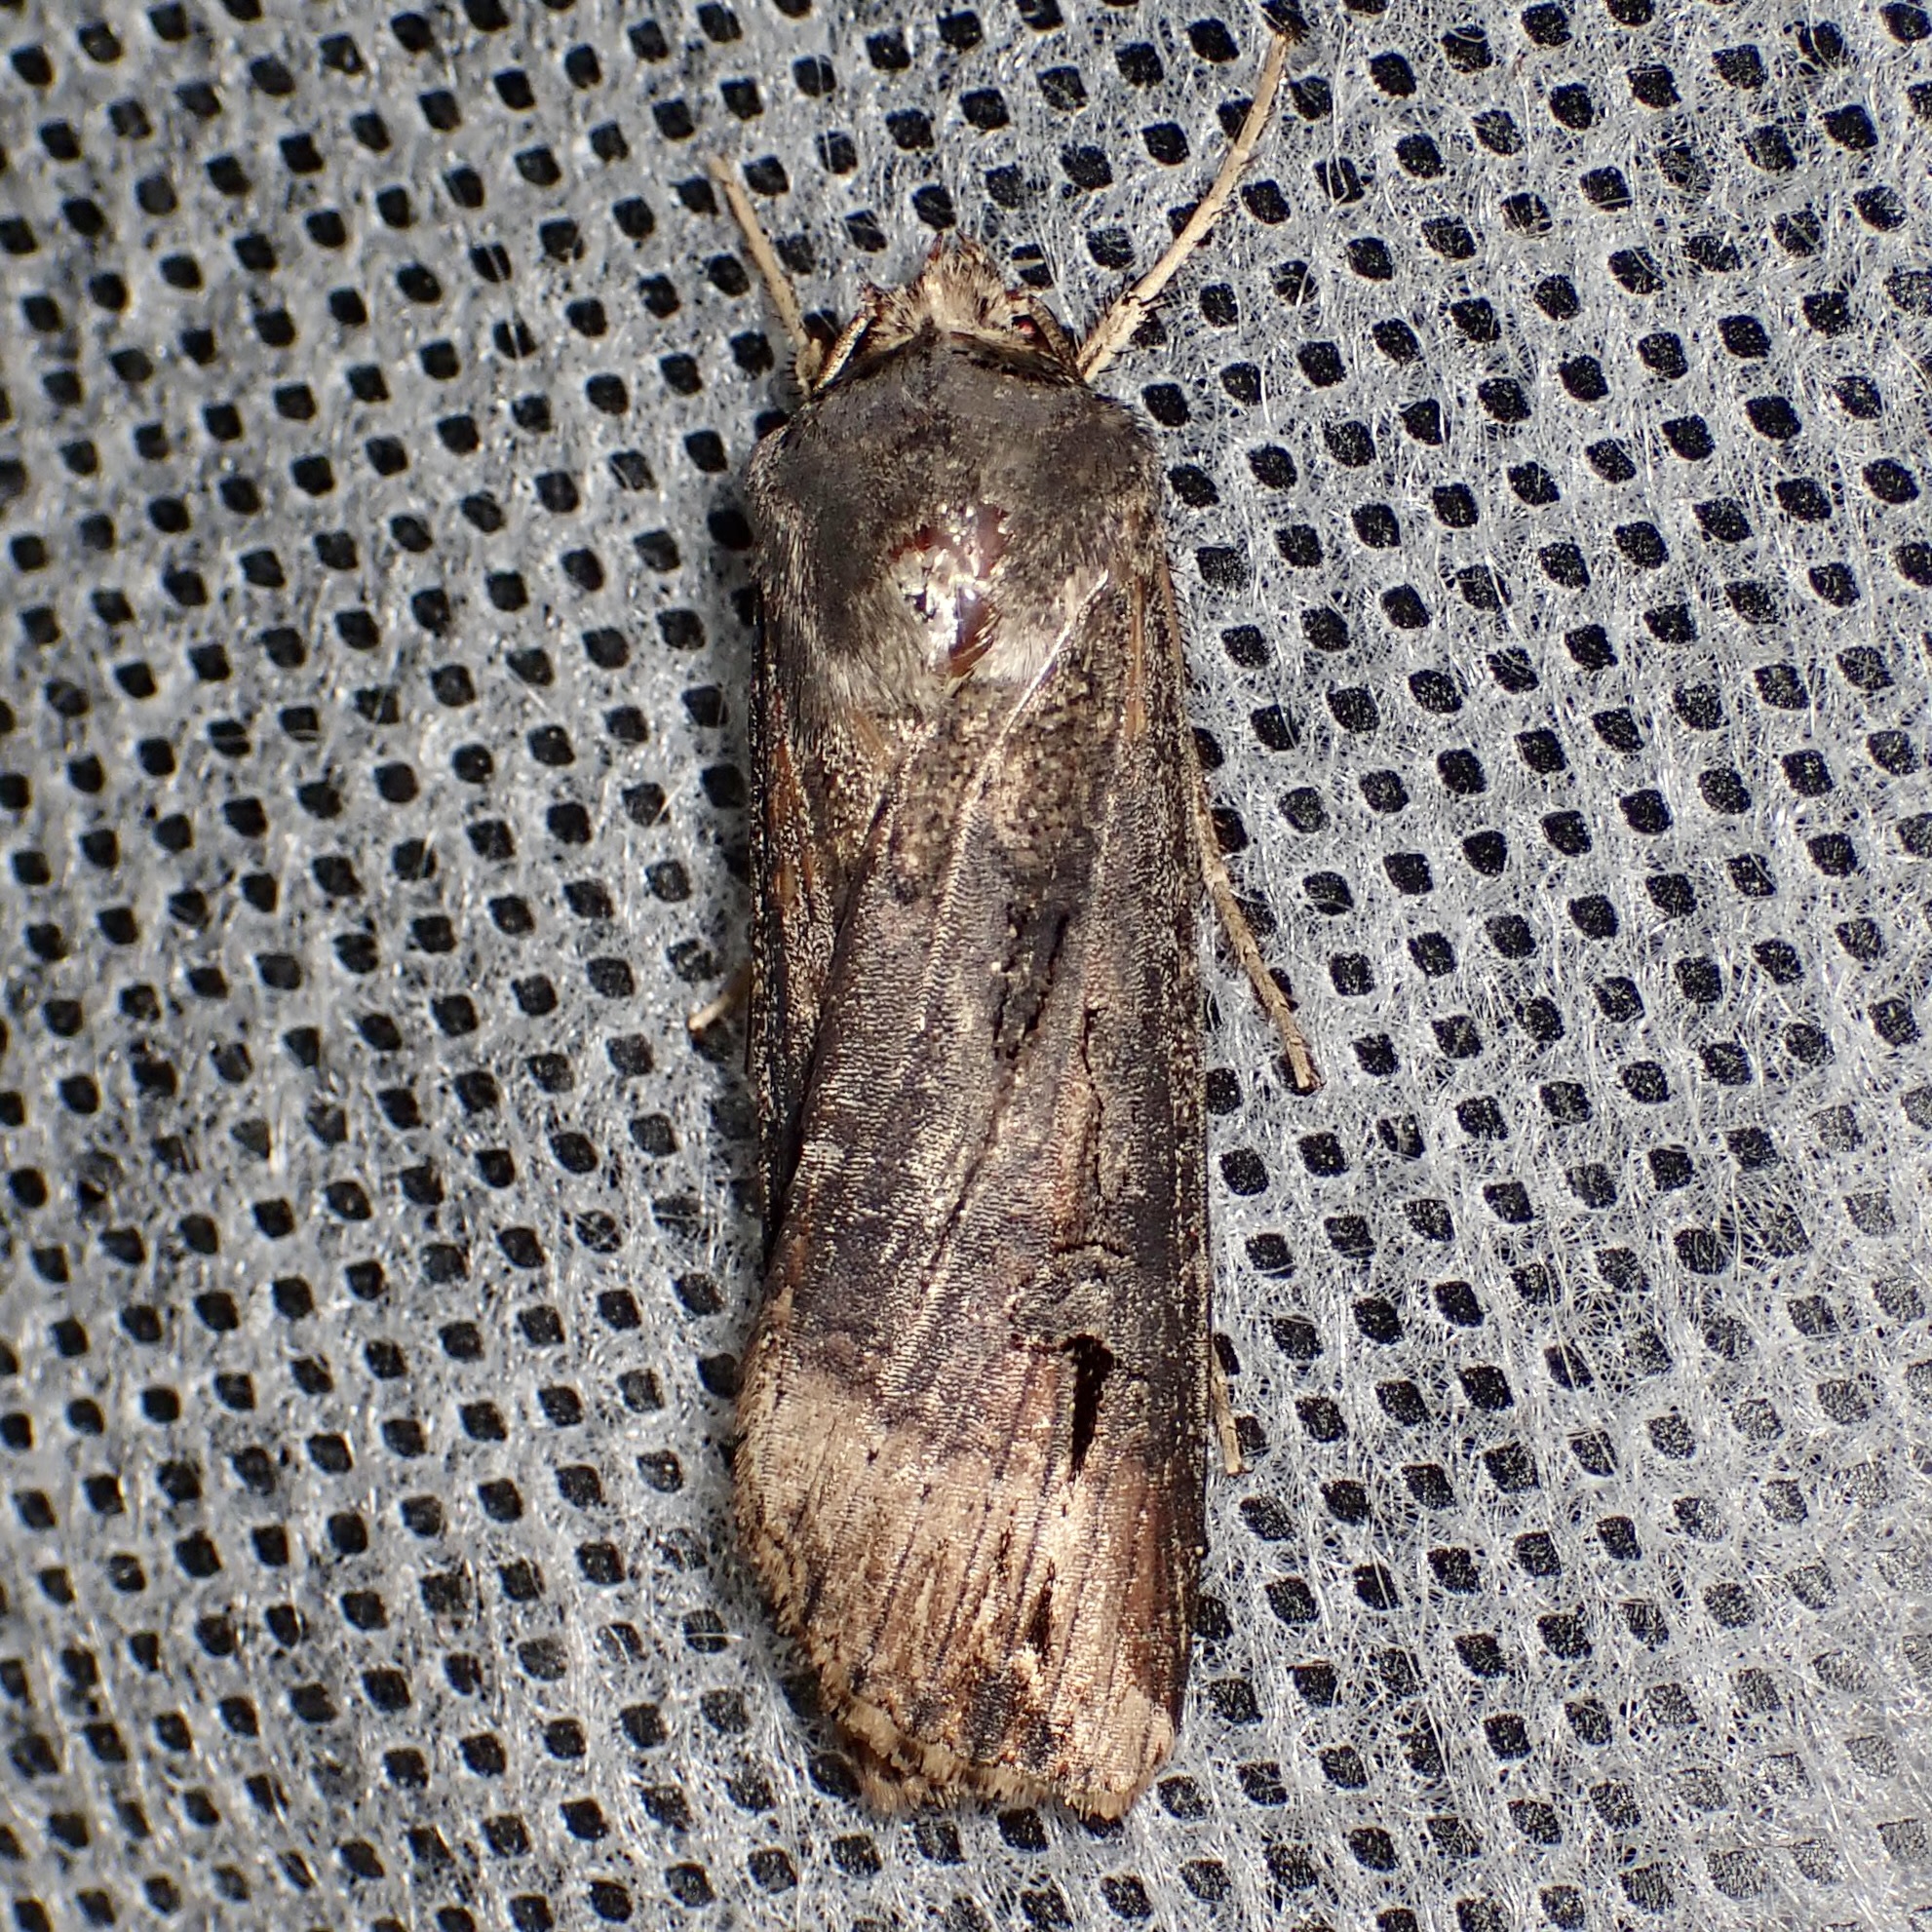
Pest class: cutworms